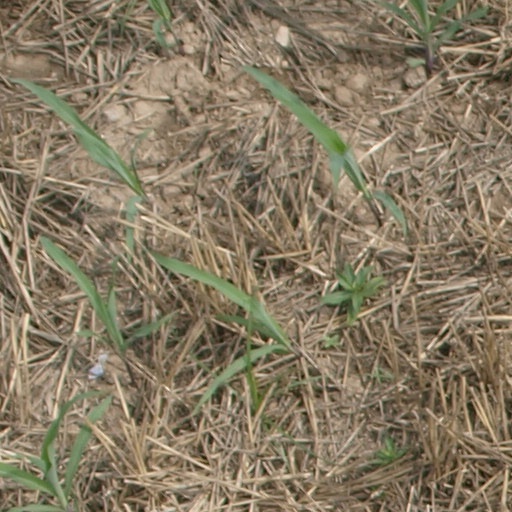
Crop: maize; corn